Antje Möldner-Schmidt

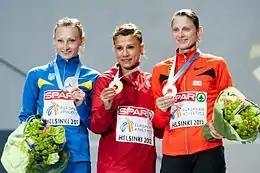
Möldner-Schmidt (right) at the podium in Helsinki 2012

Antje Möldner-Schmidt (born 13 June 1984) is a retired German track and field athlete who specialised in middle distance running and the 3000 metres steeplechase.